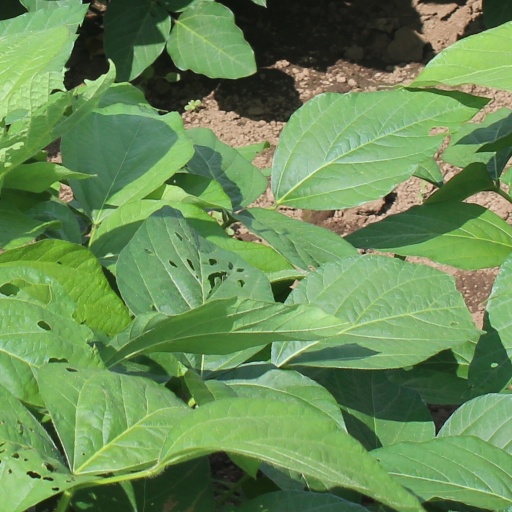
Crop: soybean